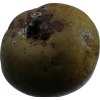
Label: pear